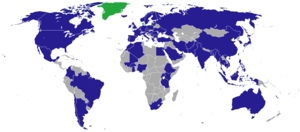
Nordens diplomatiske repræsentationer
Denne oversigt lister op udenrigske repræsentationer tilhørende de nordiske lande.